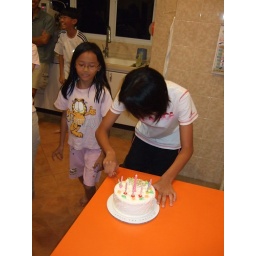
family gathering (again) cutting of the cake by the birthday girl